Isei Otsuka

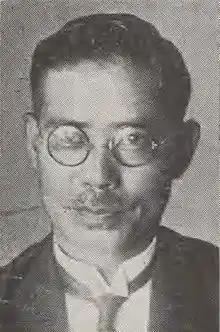
Isei Otsuka

Isei Otsuka (大塚 惟精, "Ōtsuka Isei", December 11, 1884 – August 6, 1945) was a Japanese politician who served as governor of Hiroshima Prefecture from April to June 1945. He was also governor of Tochigi Prefecture (1924–1926), Fukuoka Prefecture (1926–1927) and Ishikawa Prefecture (1927). He was killed in the atomic bombing of Hiroshima.